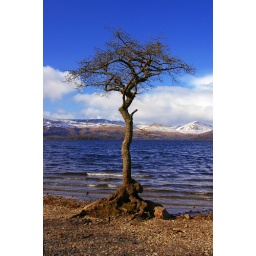
A lonely tree standing by the shores of Loch Lomond in Scotland